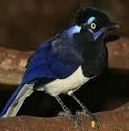
Species: PLUSH CRESTED JAY
Scientific name: CYANOCORAX CHRYSOPS
ImageNet parent category: jay